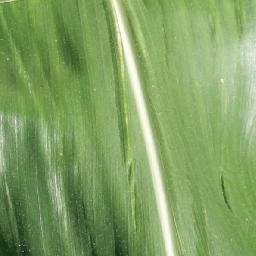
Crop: corn
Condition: (maize)_healthy